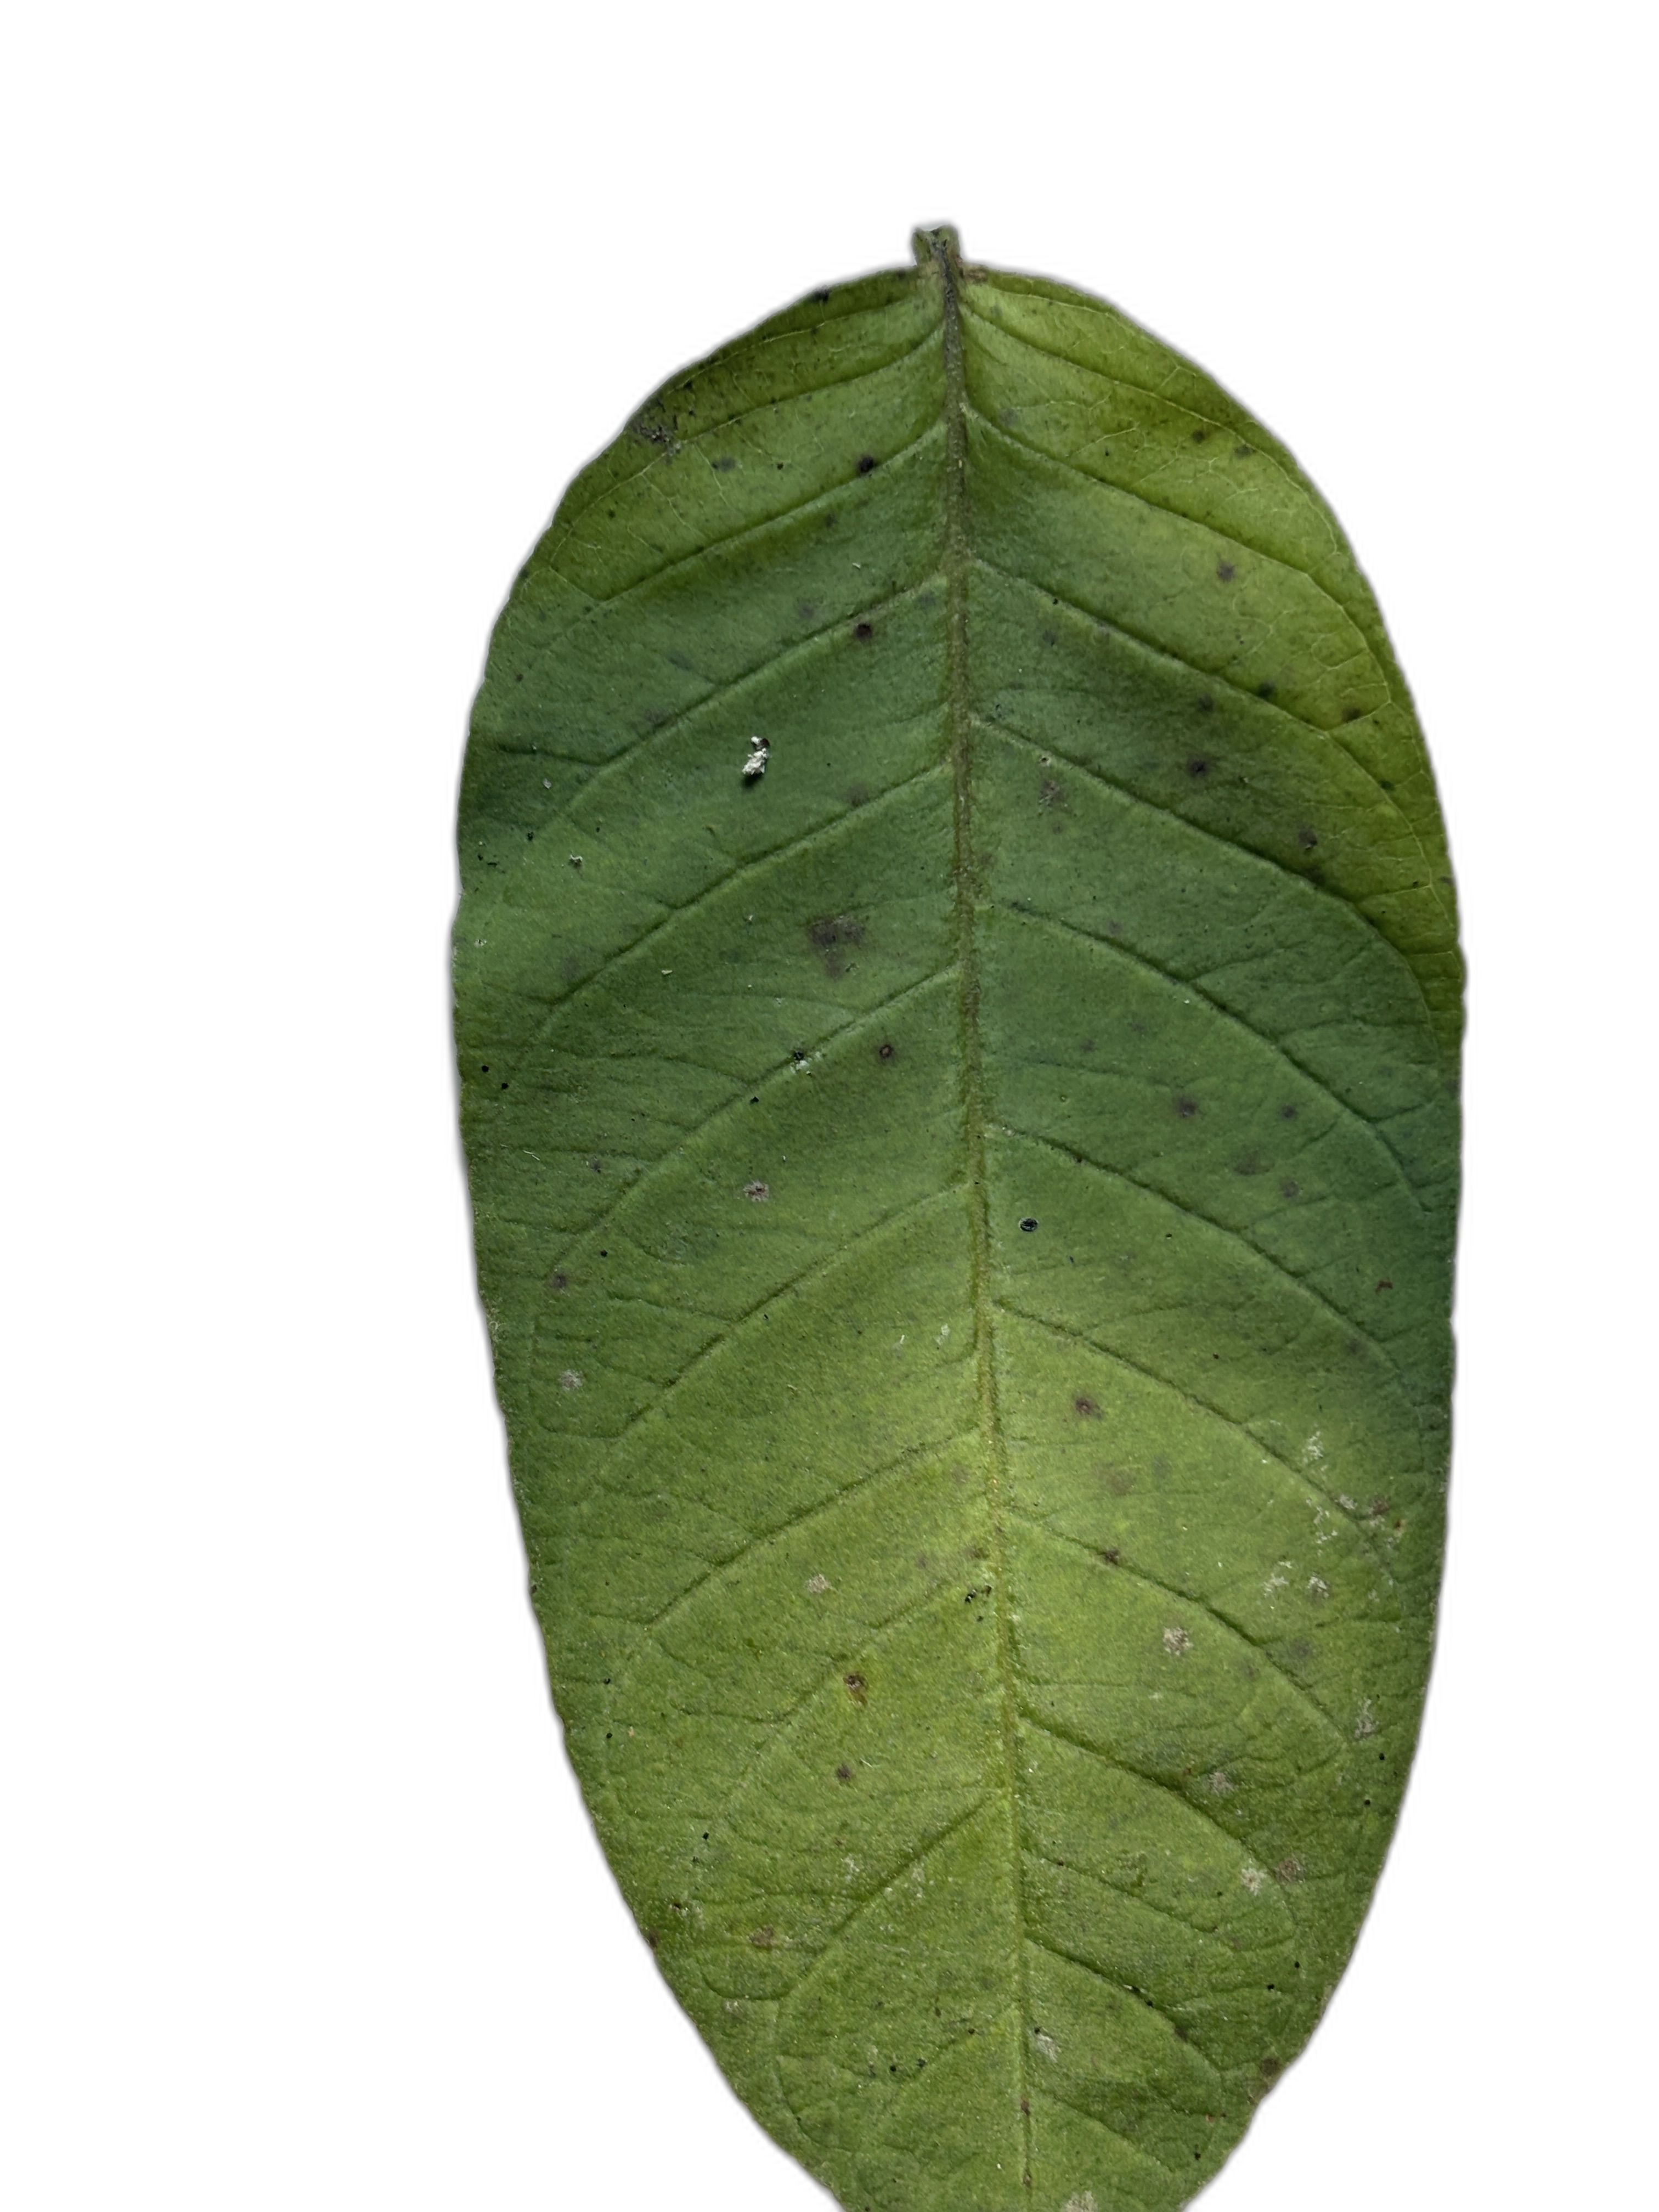
Plant part: leaf
Disease: Dot